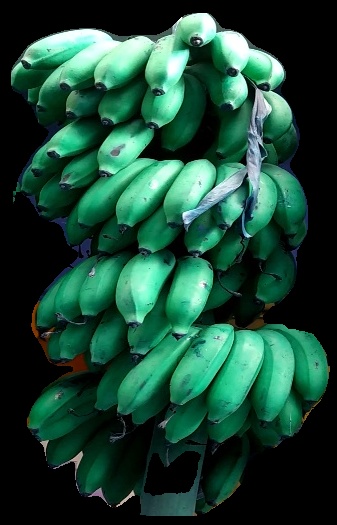
Variety: rasbale
Grade: grade2